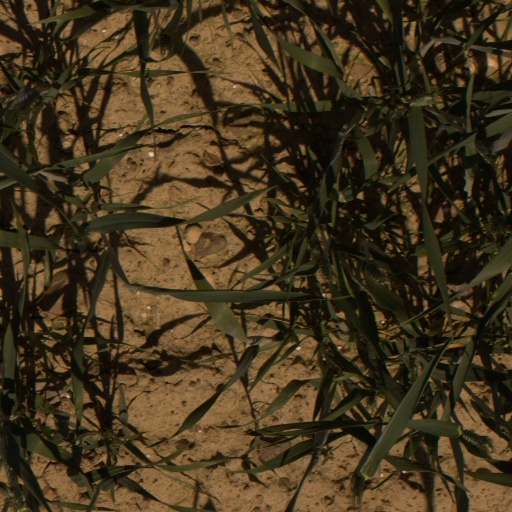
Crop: wheat